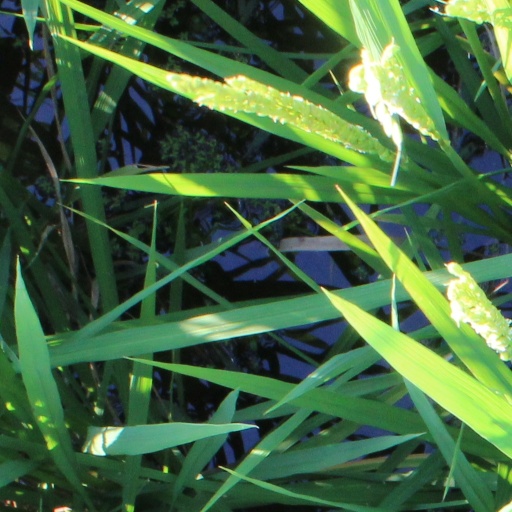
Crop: rice